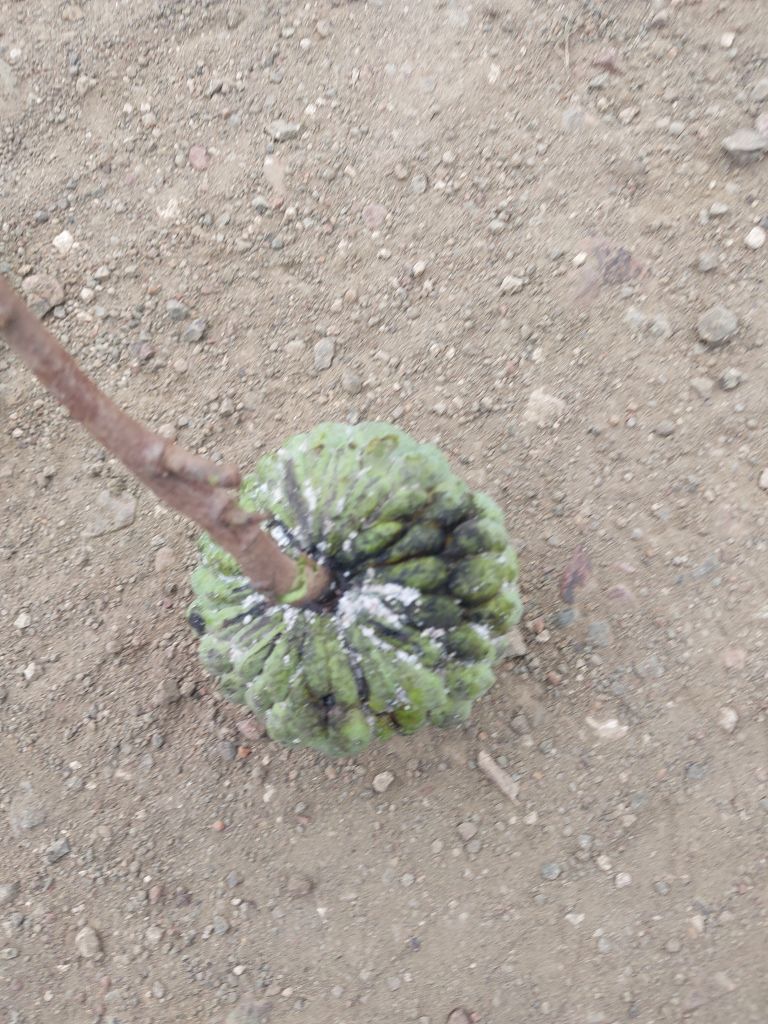
Disease label: Athracnose